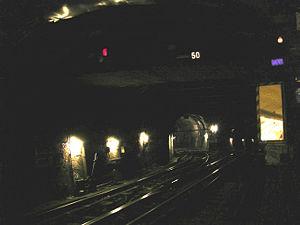
Station République (ligne 5), raccordement de la ligne 5 vers la ligne 8 du métro de Paris, France.
La ligne 5 du métro de Paris est une des seize lignes du réseau métropolitain de Paris. Ouverte en 1906, elle traverse l'est de la capitale selon un axe nord-sud et relie la station Place d'Italie, dans Paris intra-muros, à la station Bobigny - Pablo Picasso, à Bobigny, préfecture du département de la Seine-Saint-Denis, au nord-est de Paris.